Quincy House (Harvard College)

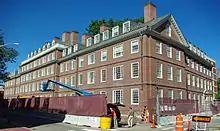
Stone Hall (the former Increase Mather Hall, usually called "Old Quincy")

Quincy House is one of twelve undergraduate residential Houses at Harvard University, located on Plympton Street between Harvard Yard and the Charles River. The second largest of the twelve undergraduate houses, Quincy House was named after Josiah Quincy III (1772–1864), president of Harvard from 1829 to 1845. Quincy House's official counterpart at Yale University is Branford College.